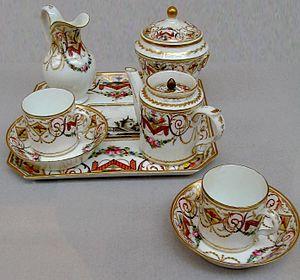
Service en porcelaine de Bordeaux, Manufacture des Terres de Bordes, Musée des arts décoratifs de Bordeaux, France, 1787-1790
Le musée des Arts décoratifs et du Design de Bordeaux est un musée situé dans l'hôtel de Lalande, à Bordeaux, en Nouvelle-Aquitaine. Les collections du musée, mobilier, meubles portuaires, céramique, verrerie, orfèvrerie, instruments de musique et de mesure, miniatures, arts de la table ou objets de l'intime constituent un exemple des arts décoratifs français, et en particulier bordelais, des XVIIIᵉ et XIXᵉ siècles, et un témoignage sur l'histoire de Bordeaux, ville des Lumières et grand port de négoce au XVIIIᵉ siècle. Depuis 2013, le musée des Arts décoratifs et du Design, soutenue par l’équipe culturelle de la ville de Bordeaux, développe une programmation pour faire dialoguer arts décoratifs et design, et pour nourrir la diffusion culturelle et l'éducation en matière de design, associant économie et culture.
La porcelaine de Bordeaux fut une production céramique éphémère issue d'une manufacture active de 1787 à 1790 à Bordeaux, dans le département de la Gironde.